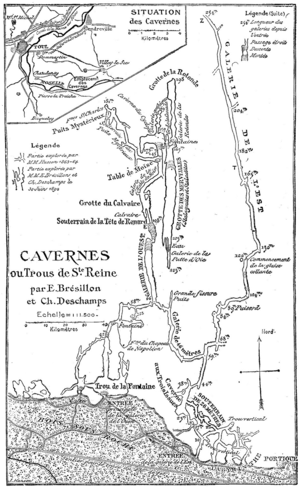
Plan de la grotte Sainte-Reine (Pierre-la-Treiche, France) publié par E.-A. Martel en 1894 dans ""Les abîmes"" (1894)
La grotte Sainte-Reine ou trou de Sainte-Reine est une grotte classée pour son gisement archéologique, située sur la commune de Pierre-la-Treiche, en rive droite de la Moselle. C'est la deuxième plus grande cavité naturelle du département de Meurthe-et-Moselle pour ce qui est du développement connu.